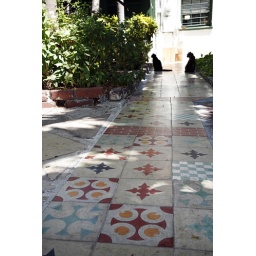
shadows of cats outside of the hemingway house in Key West, Florida.